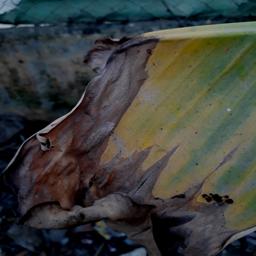
Label: POTASSIUM DEFICIENCY